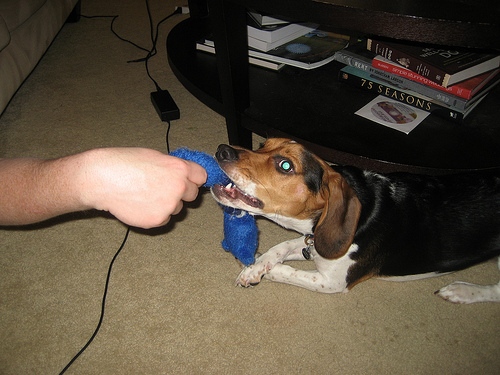
Breed: beagle